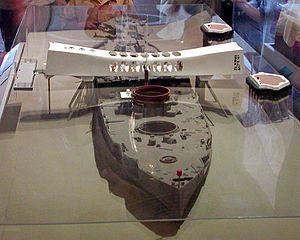
Le mémorial de l'USS Arizona, situé à Pearl Harbor à Honolulu, est un mémorial consacré à la mémoire des 1 177 sur les 1 511 marins du USS Arizona morts lors de l'attaque de Pearl Harbor le 7 décembre 1941 par les forces japonaises. Les victimes de l’Arizona comptent pour près de la moitié du total des victimes américaines de l'attaque, cette épave est donc particulièrement symbolique. L'attaque a en outre provoqué l'entrée en guerre des États-Unis dans la Seconde Guerre mondiale.